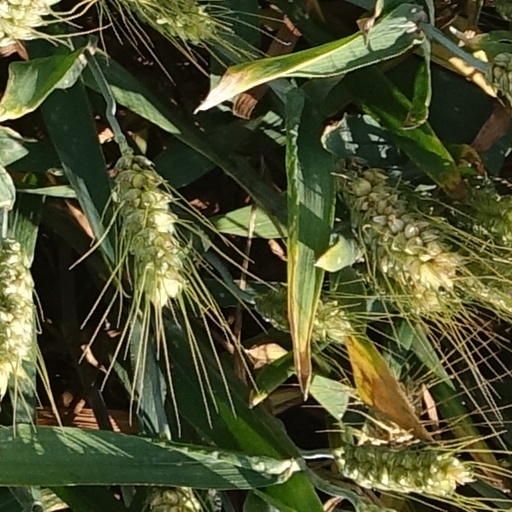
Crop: wheat